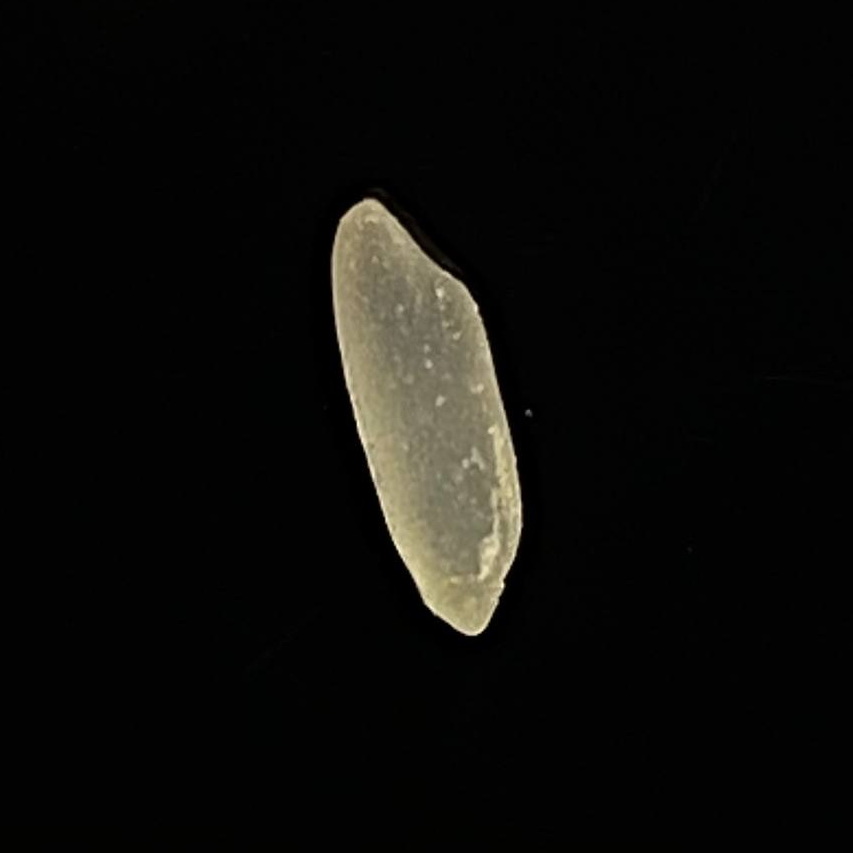
Rice variety: Katarivog